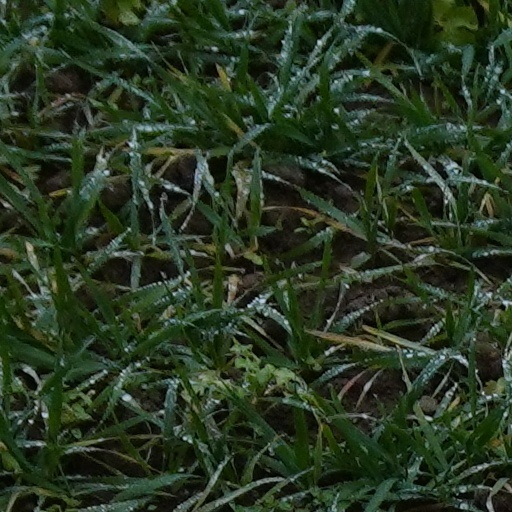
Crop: wheat